Milton Keynes

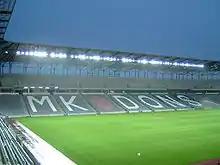
Stadium MK (in 2007)

There are three museums: the Bletchley Park complex, which houses the museum of wartime cryptography; the National Museum of Computing (adjacent to Bletchley Park, with a separate entrance), which includes a working replica of the Colossus computer; and the Milton Keynes Museum, which includes the Stacey Hill Collection of rural life that existed before the foundation of MK, the British Telecom collection, and the original Concrete Cows. Other numerous public sculptures in Milton Keynes include work by Elisabeth Frink, Philip Jackson, Nicolas Moreton and Ronald Rae.